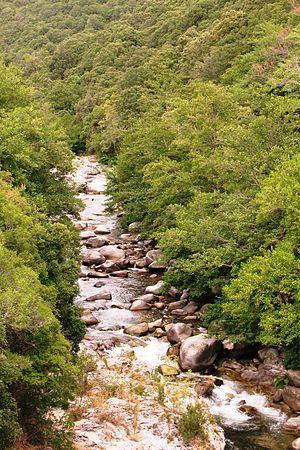
Le Taravo vu du Ponti di Traghjettu Ghjuvani
Le Taravo est un fleuve côtier français qui coule en Corse-du-Sud et se jette dans la mer Méditerranée. Il est le troisième plus long fleuve de l'île après le Golo et le Tavignano.